Ascophyllum

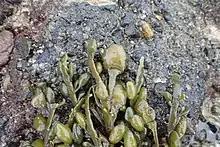
Observed in Zeeland, Netherlands

This species has been recorded in Europe from Ireland, the White Sea, the Faroe Islands, Norway, Britain and Isle of Man, Netherlands, and North America from the Bay of Fundy, Nova Scotia, Baffin Island, Hudson Strait, Labrador, and Newfoundland. The southern boundary of "A. nodosum" ends around Long Island, NY, on account of higher water temperatures when traveling farther south. It has been recorded as an accidental introduction near San Francisco, California, and eradicated as a potential invasive species.